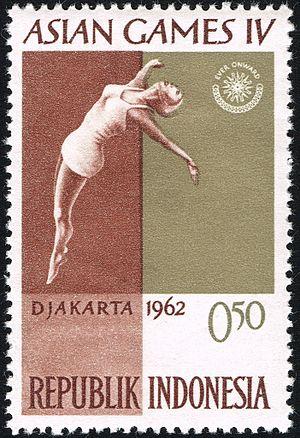
Le sport féminin couvre l'ensemble des pratiques sportives féminines, professionnelles, amateurs ou de loisirs. Présent dans certaines civilisations antiques comme en témoignent des vestiges archéologiques, il semble connaître une éclipse relative au cours du Moyen Âge et surtout des Temps Modernes. Il réapparaît timidement sous la forme de gymnastique au cours du XIXᵉ siècle mais les formes sportives proprement dites ont beaucoup de difficulté à s'imposer et il faut attendre les Jeux olympiques de 1928 pour que le sport féminin fasse son apparition dans le programme olympique. Certaines disciplines sportives, notamment en compétition, connaissent une différenciation plus ou moins marquée entre femmes et hommes tandis que d'autres sports sont mixtes ou s'ouvrent progressivement à la mixité. Au XXIᵉ siècle, de très grandes disparités subsistent encore souvent dans le traitement des professionnalismes sportifs masculin et féminin.